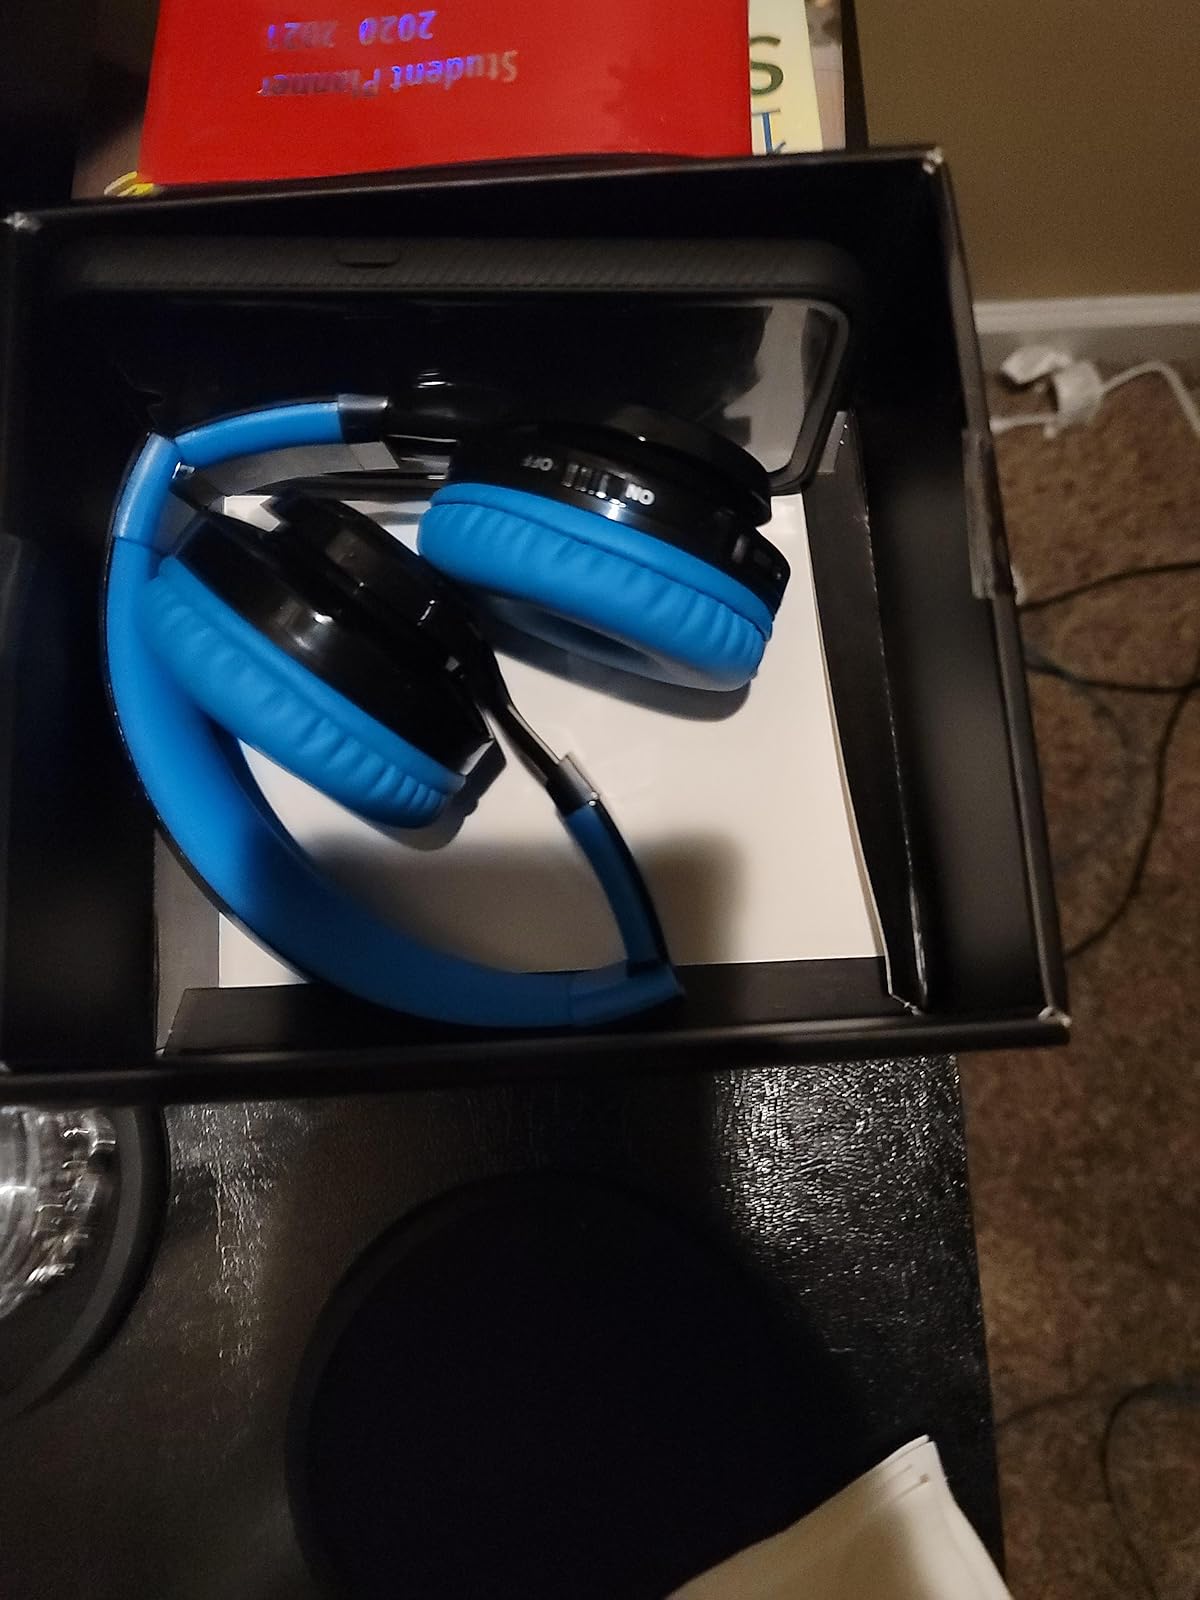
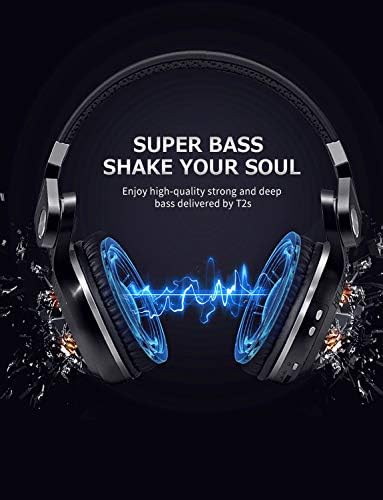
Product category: headphones
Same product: no